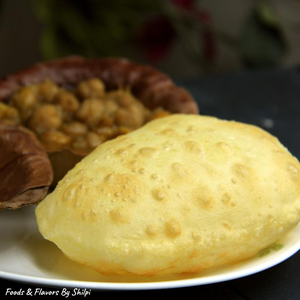
Dish: cholebhature